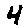
Label: 4